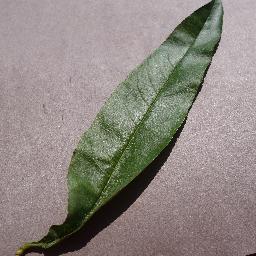
Label: Peach___healthy